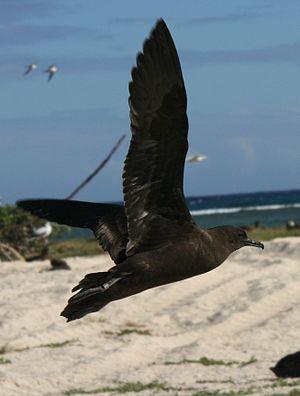
Le Puffin de la Nativité est une espèce d'oiseaux de la famille des Procellariidae.